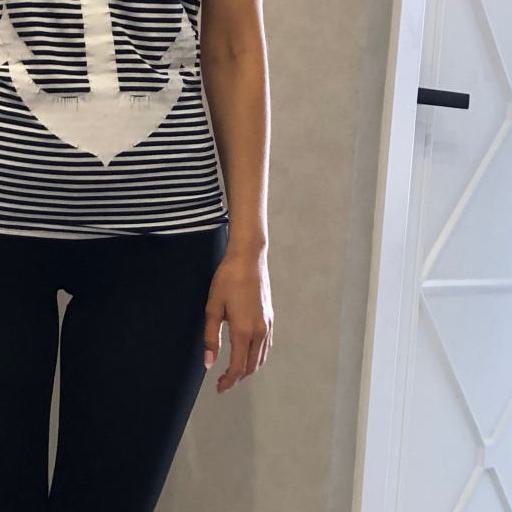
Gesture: no_gesture